A1095 road

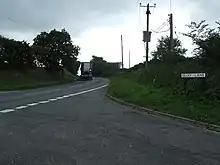
Quay Lane meeting the A1095 west of Reydon

The A1095 road is an A road in the English county of Suffolk. It runs from Southwold on the North Sea coast to the A12 London to Lowestoft road at Henham between Blythburgh and Wangford. It is around in length and is single carriageway throughout. The entire length of the road lies within the Suffolk Coast and Heaths Area of Outstanding Natural Beauty.